Carl Larsson

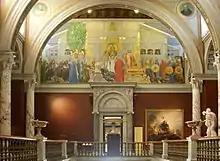
"Midvinterblot" Nationalmuseum in Stockholm (1915)

Larsson's popularity increased considerably with the development of colour reproduction technology in the 1890s, when the Swedish publisher Bonnier published books written and illustrated by Larsson and containing full colour reproductions of his watercolours, titled "A Home". However, the print runs of these rather expensive albums did not come close to that produced in 1909 by the German publisher Karl Robert Langewiesche (1874–1931). Langewiesche's choice of watercolours, drawings and text by Carl Larsson, titled "Das Haus in der Sonne" (Königstein, Verlag Karl Robert Langewiesche. 1909), immediately became one of the German publishing industry's best-sellers of the year—40,000 copies sold in three months, and more than 40 print runs have been produced up to 2001. Carl and Karin Larsson declared themselves overwhelmed by such success.